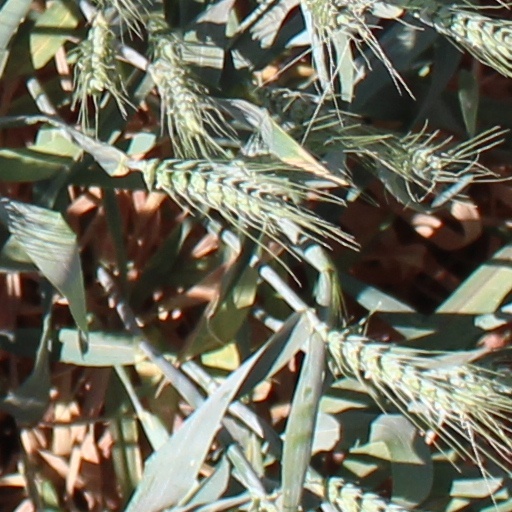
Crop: wheat